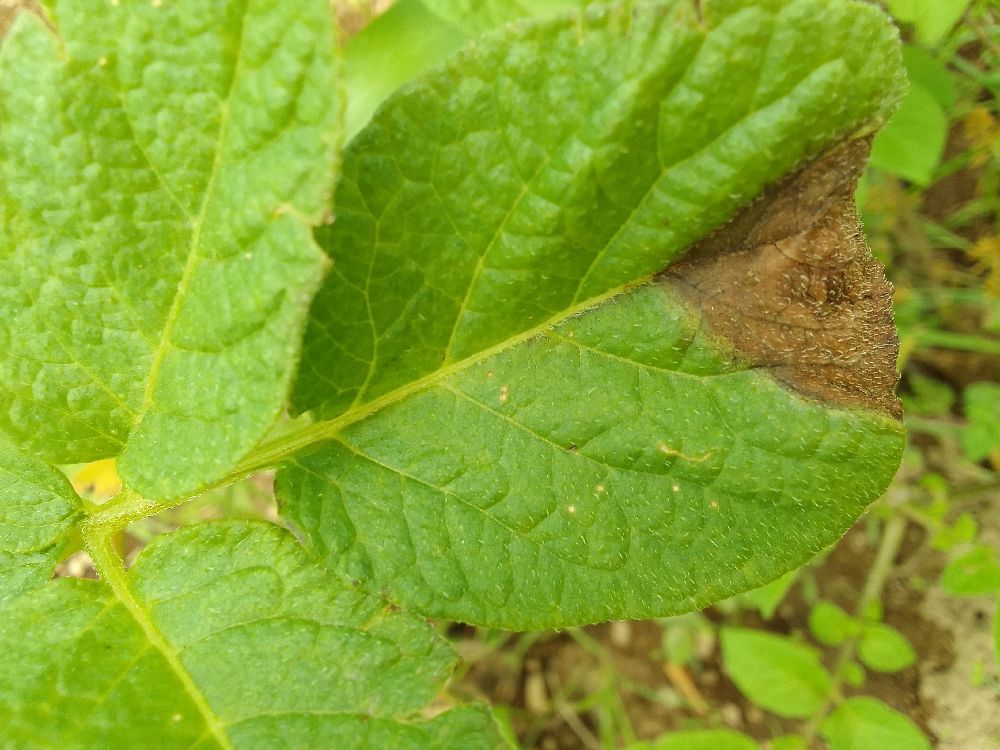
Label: Late blight